Mid-Century

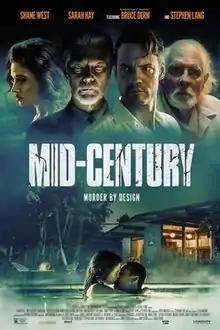
Official release poster

Mid-Century is a 2022 American horror thriller film directed by Sonja O'Hara and written and produced by Mike Stern. The film stars Bruce Dern, Stephen Lang and Shane West, with the latter two also serving as executive producers.